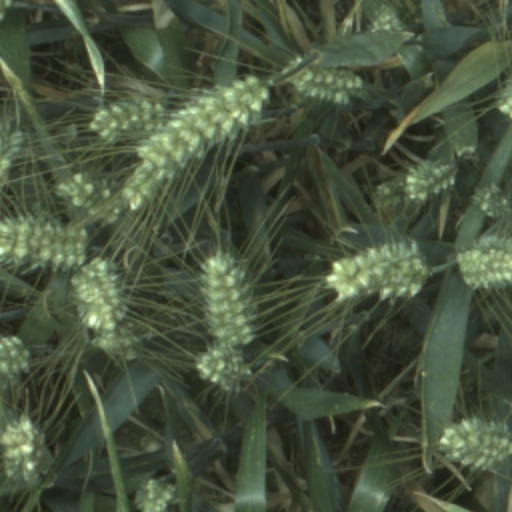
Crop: wheat